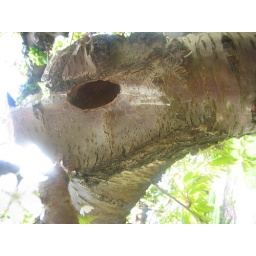
bird house in dad's apple tree 5.05